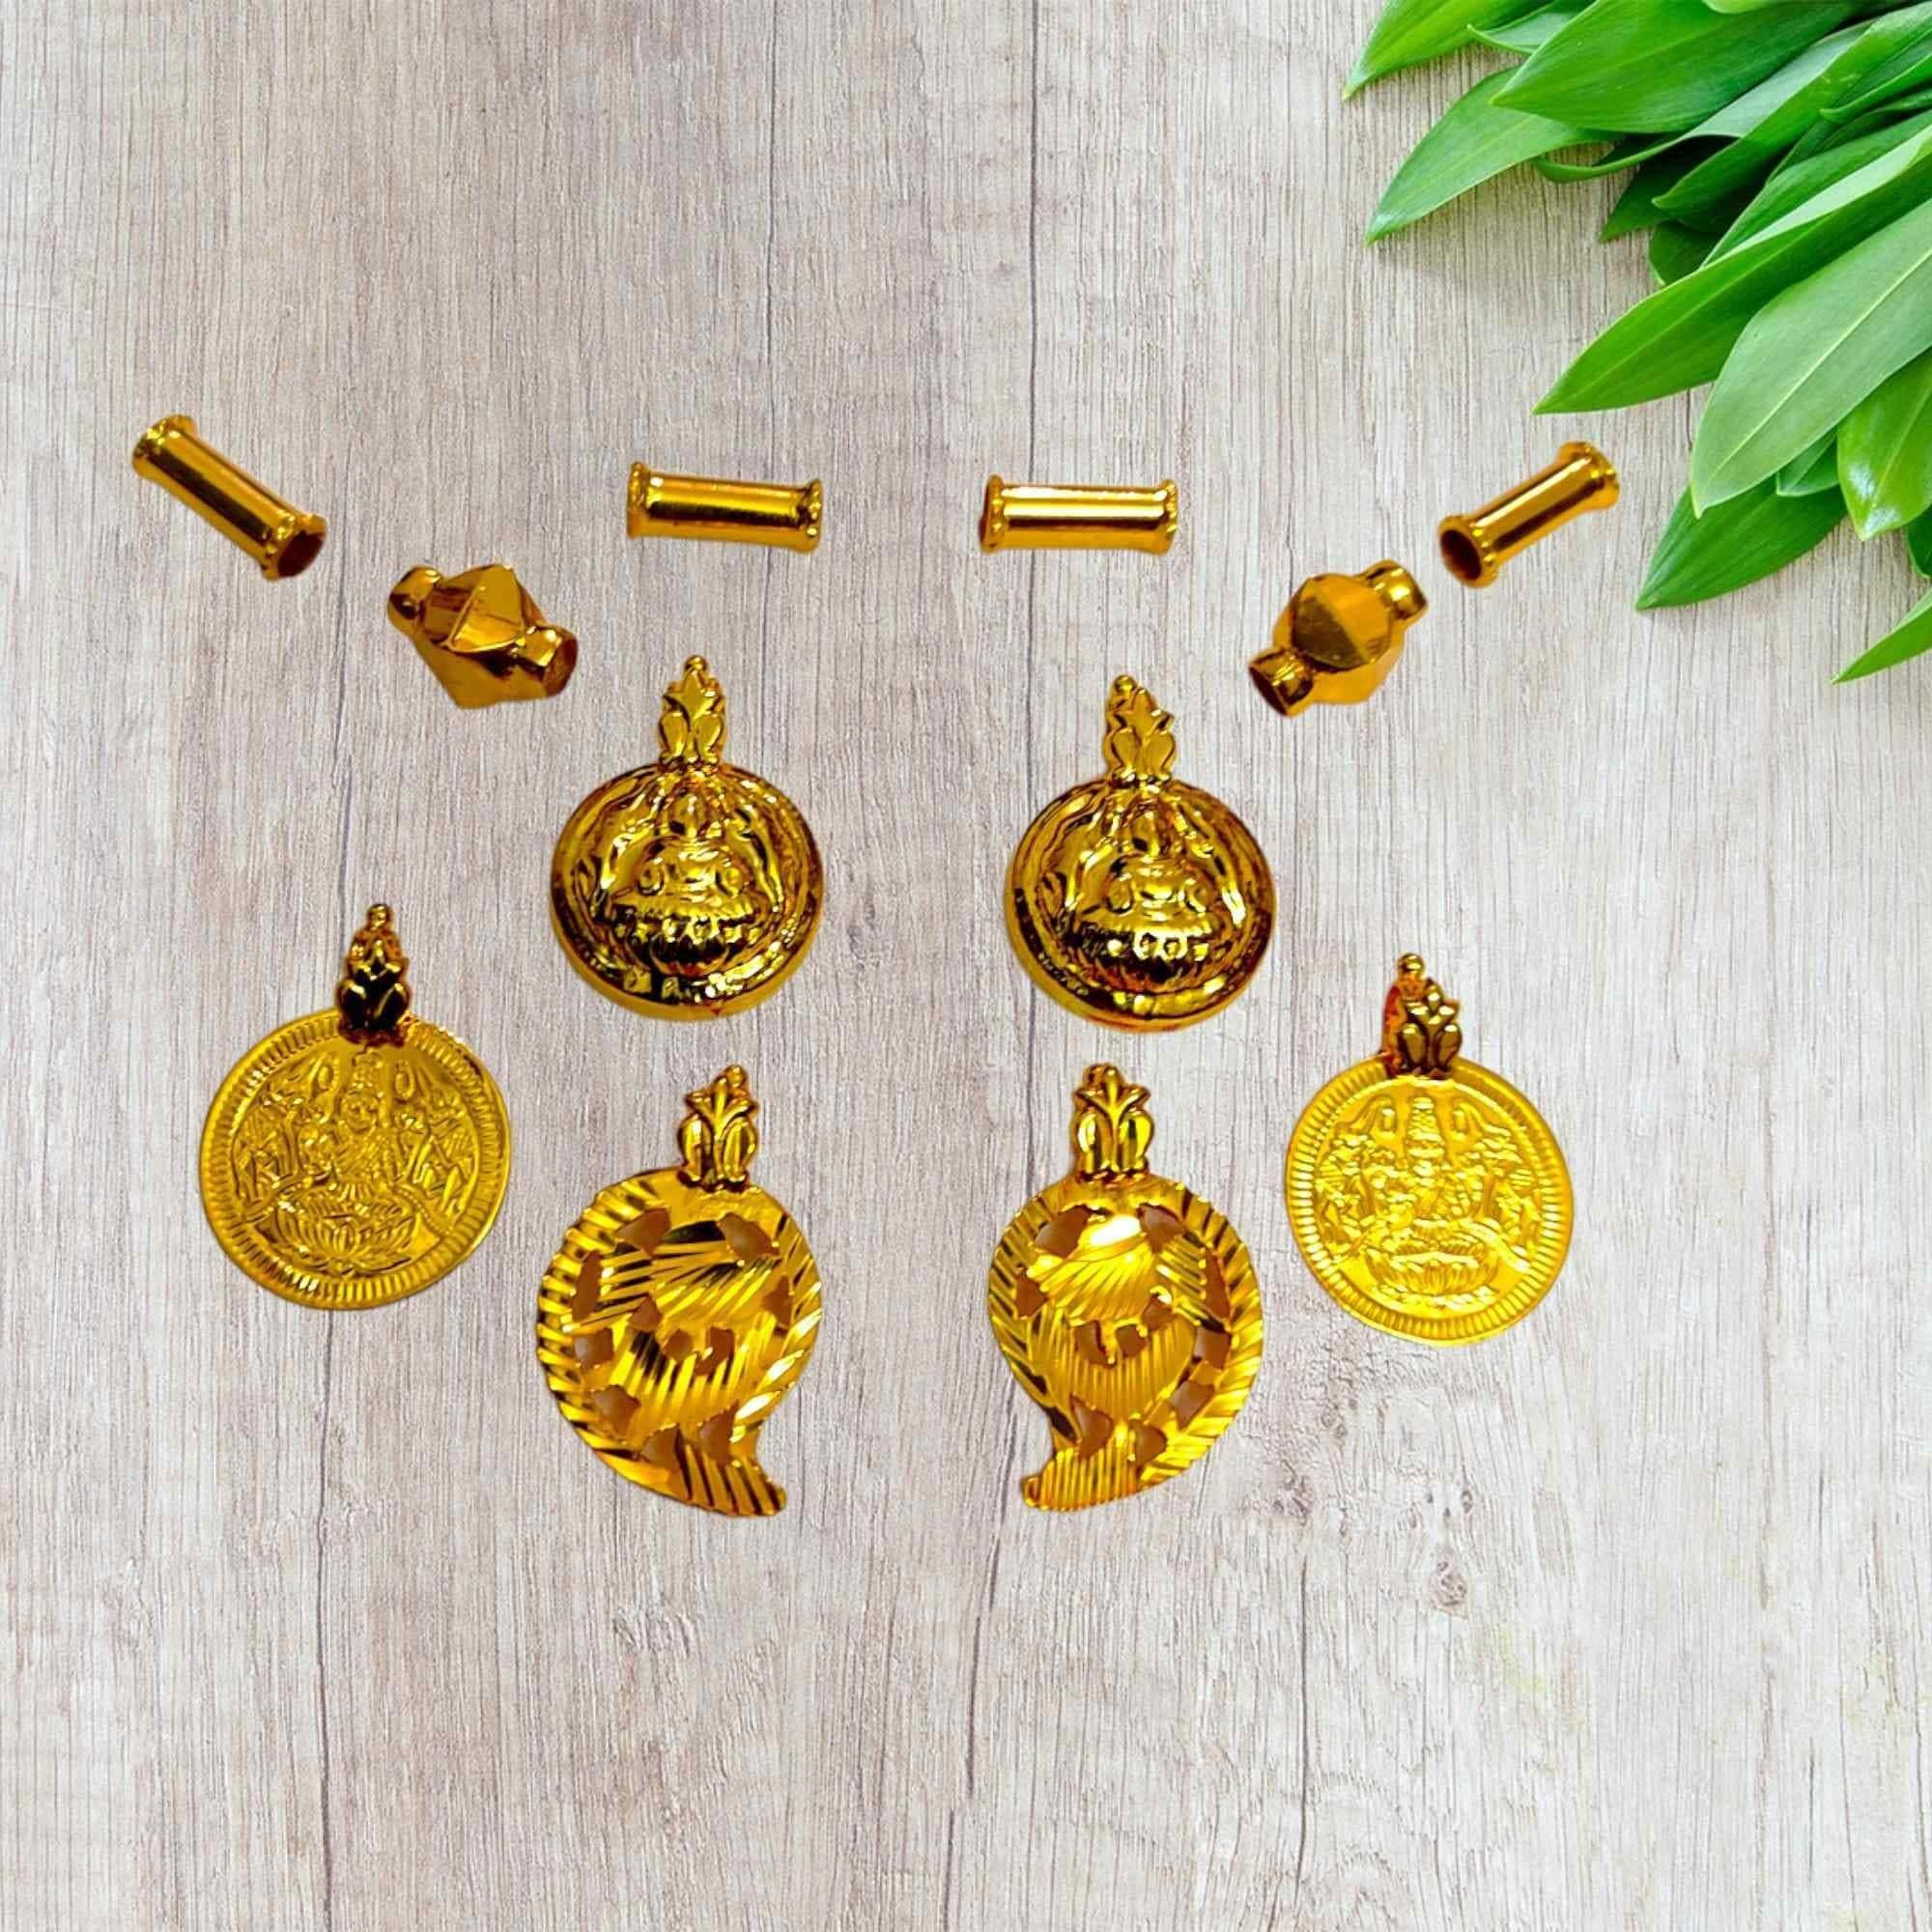
TGS GOLD COVERING Thali Urukal Mangalsutra set Mangalyam for Womens
Type: Necklaces & Pendants
Brand: TGS GOLD COVERING
Price: Rs. 449
TGS GOLD COVERING Thali Urukal Mangalsutra set Mangalyam for Womens